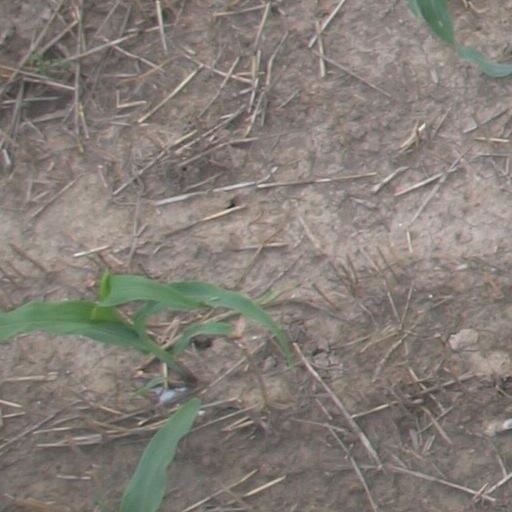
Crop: maize; corn